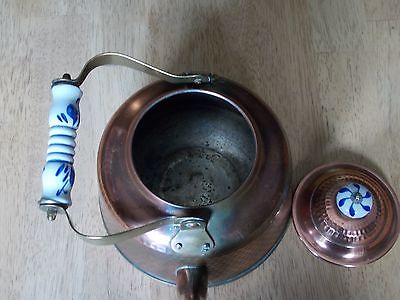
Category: kettle